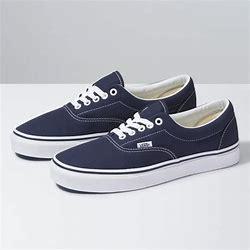
Brand: Vans
Model: Era